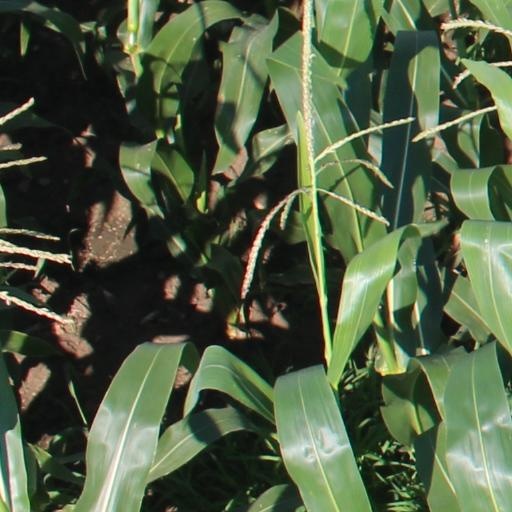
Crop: maize; corn